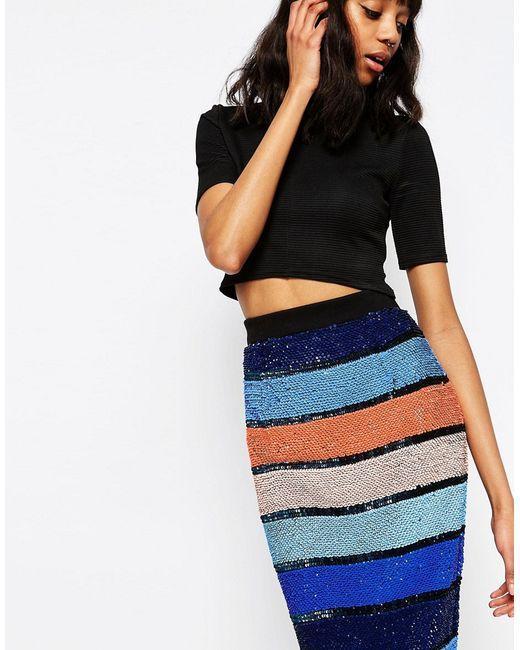
bunter Damenrock mittellange Gummi-Taille